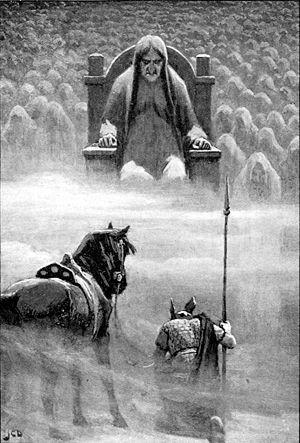
Hermod est un personnage de la mythologie nordique dont la nature divine ou héroïque est incertaine. Il s'apparente à un dieu dans l'Edda en Prose de Snorri Sturluson, rédigée au XIIIᵉ siècle à partir de sources plus anciennes, où il est désigné comme fils d'Odin et frère de Baldr, et détient le rôle de messager. Il est mentionné à la suite du mythe du meurtre de Baldr, lorsqu'il se porte volontaire pour voyager jusqu'au monde des morts, Hel, afin de négocier la libération de son frère avec la gardienne, également appelée Hel. D'autres textes mythologiques mentionnent Hermód de manière bien plus brève où il s'apparente plutôt à un héros ou roi légendaire ; le poème scaldique Hákonarmál et le poème eddique Hyndluljóð composés respectivement aux Xᵉ et XIᵉ siècles. Le poème épique anglo-saxon du VIIᵉ siècle Beowulf mentionne un roi danois Hēremōd qui pourrait lui être apparenté.